Loukyam

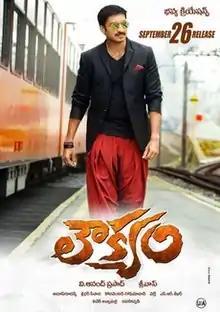
Movie Poster

Loukyam is a 2014 Indian Telugu-language action comedy film directed by Sriwass. The film stars Gopichand Rao Ramesh Prakash Raj Nadhiya Sunil Sayaji Shinde and Raghu Babu Vennela Kishore Nadhiya Rakul Preet. It is produced by V. Anand Prasad on Bhavya Creations banner. Kona Venkat and Gopimohan provided the screenplay form a story written by Sridhar Seepana. The film has music composed by Anup Rubens.